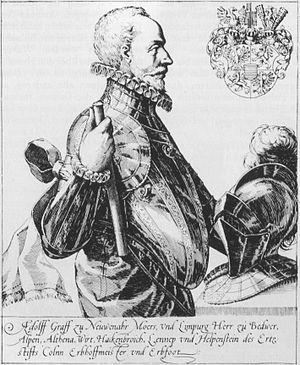
Adolf de Nieuwenaar, comte du Limbourg et de Moers, né vers 1545 et mort le 18 octobre 1589, était un homme d'État et soldat allemand. Il était également Stathouder d'Overijssel, de Gueldre et d'Utrecht, qui font partie des États généraux du royaume des Pays-Bas pendant la Guerre de Quatre-Vingts Ans.